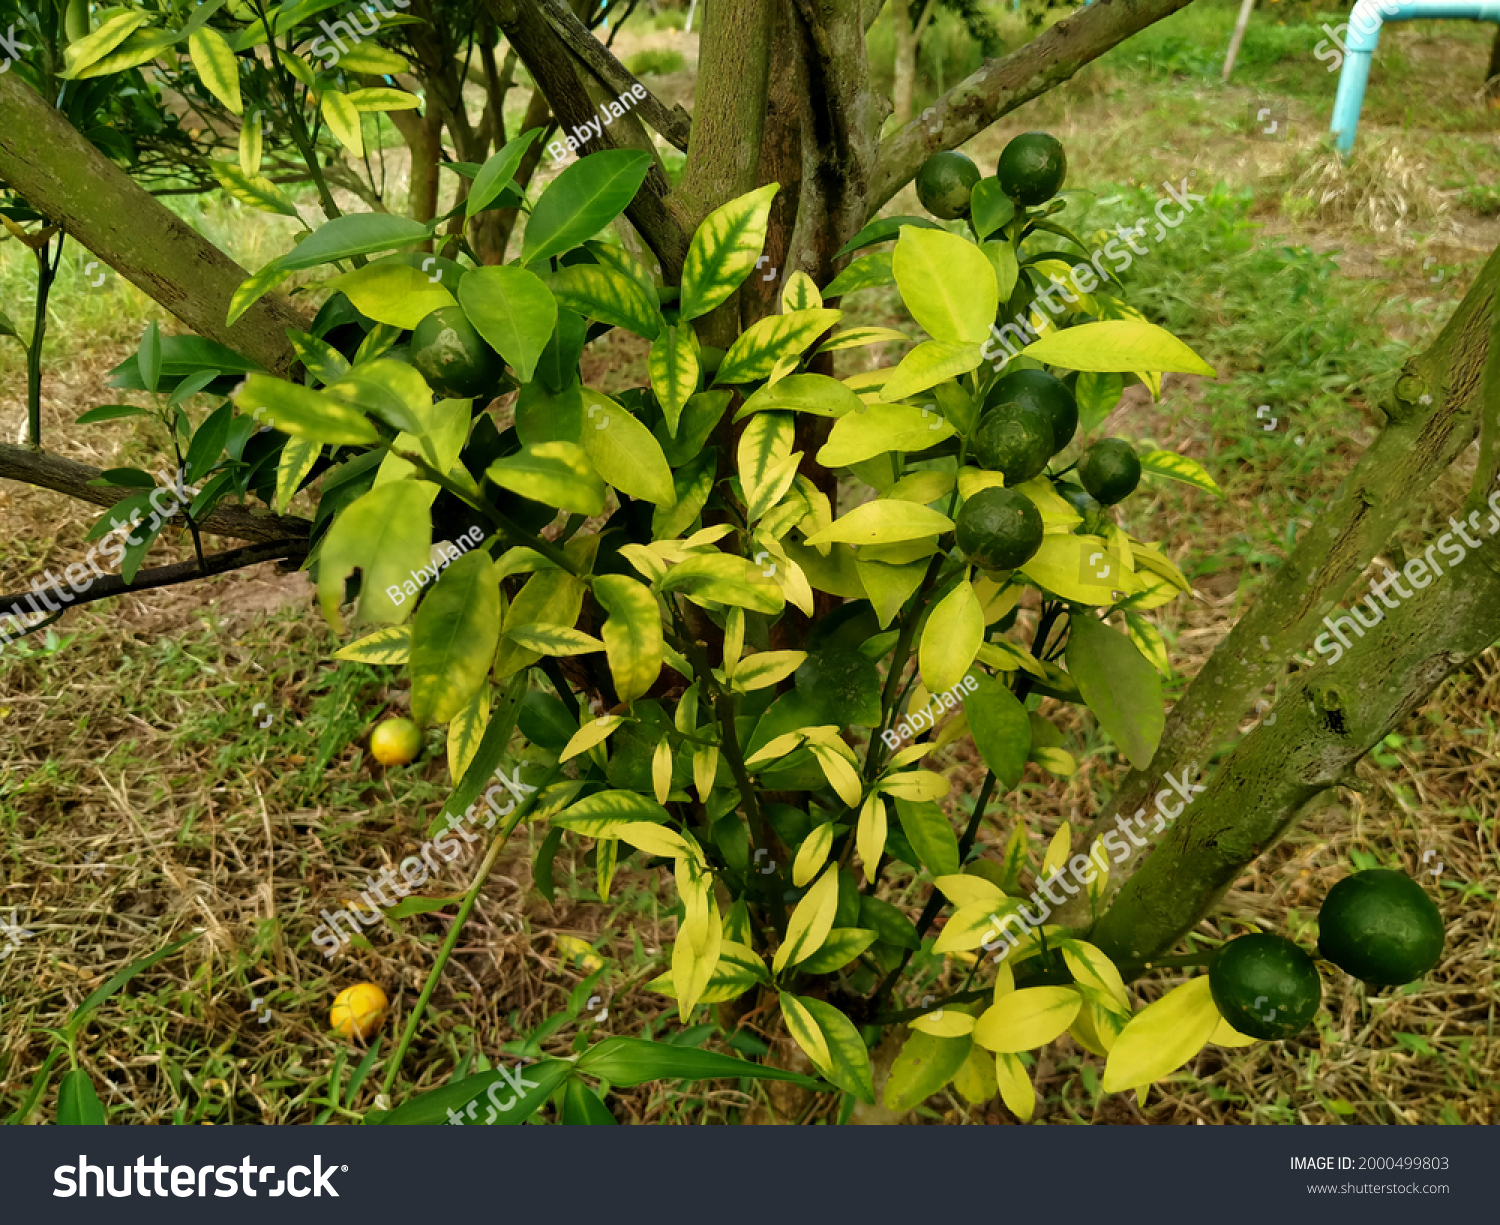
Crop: unknown
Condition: citrus_greening_disease